William Soulsby

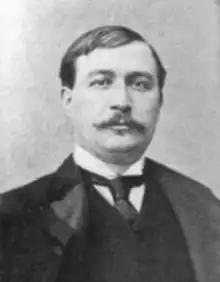
In "The Sketch", 9 January 1901

Sir William Jameson Soulsby, (4 April 1851 – 13 February 1937) was an English barrister who served as Private Secretary to the Lord Mayors of London for 55 years. "The Times" referred to him as "in a sense, the permanent Lord Mayor."